Honey Night

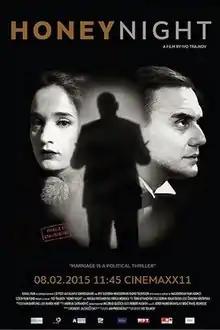
Film poster

Honey Night is a 2015 Macedonian drama film directed by Ivo Trajkov. The film was selected as the Macedonian entry for the Best Foreign Language Film at the 88th Academy Awards but it was not nominated.